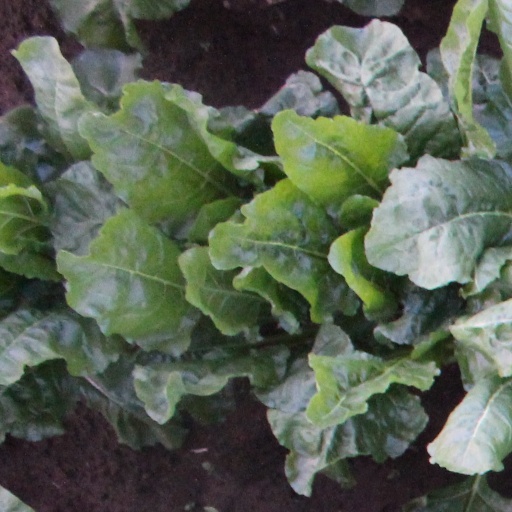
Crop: sugar beet